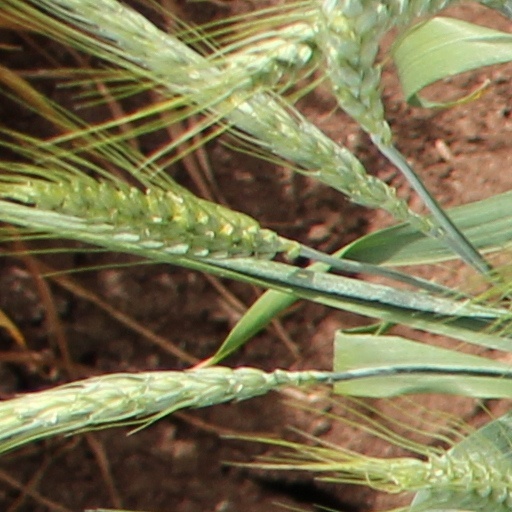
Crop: wheat